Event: Nepal Earthquake
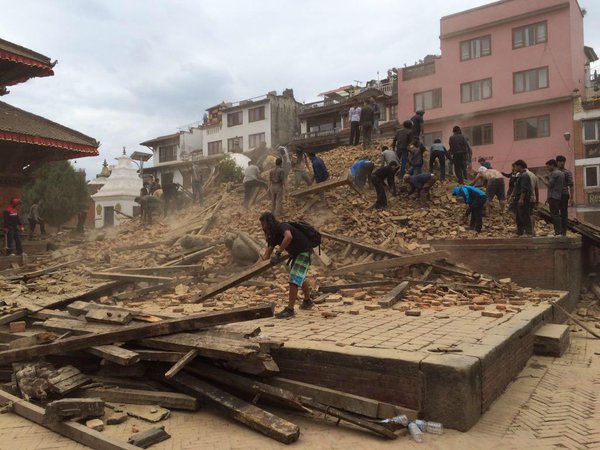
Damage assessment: damage